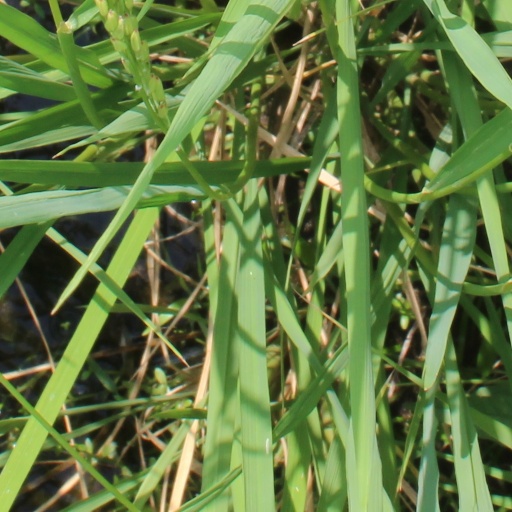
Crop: rice